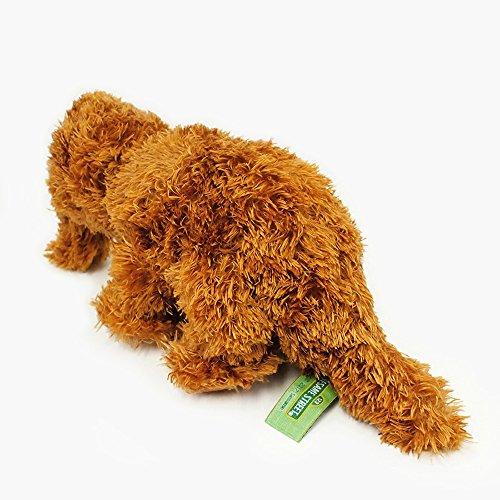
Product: GUND Sesame Street Snuffleupagus Plush, 16 inches
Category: Toys & Games | Stuffed Animals & Plush Toys | Plush Figures
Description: Snuffleupagus plush with accurate details sure to please Sesame Street fans.
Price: $17.69
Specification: ProductDimensions:4.3x17x3.3inches|ItemWeight:5ounces|ShippingWeight:5.6ounces(Viewshippingratesandpolicies)|DomesticShipping:ItemcanbeshippedwithinU.S.|InternationalShipping:ThisitemcanbeshippedtoselectcountriesoutsideoftheU.S.LearnMore|ASIN:B0007ZCJRK|Itemmodelnumber:075888|Manufacturerrecommendedage:36months-5years